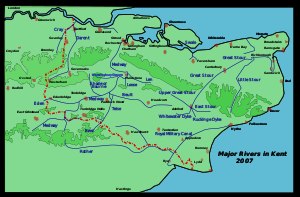
Medway (flod)
Kort over Medway med bifloder indtegnet.
Medway på engelsk River Medway) er en flod i Sydøstengland. Den har sit udspring ved High Weald, Sussex og løber igennem til Tonbridge, Maidstone og byområdet Medway i Kent før den har sin udmunding i Themsen nær Sheerness. Den er i alt 113 km lang. Omkring 21 km ligger i Sussex, mens resten ligger i Kent.